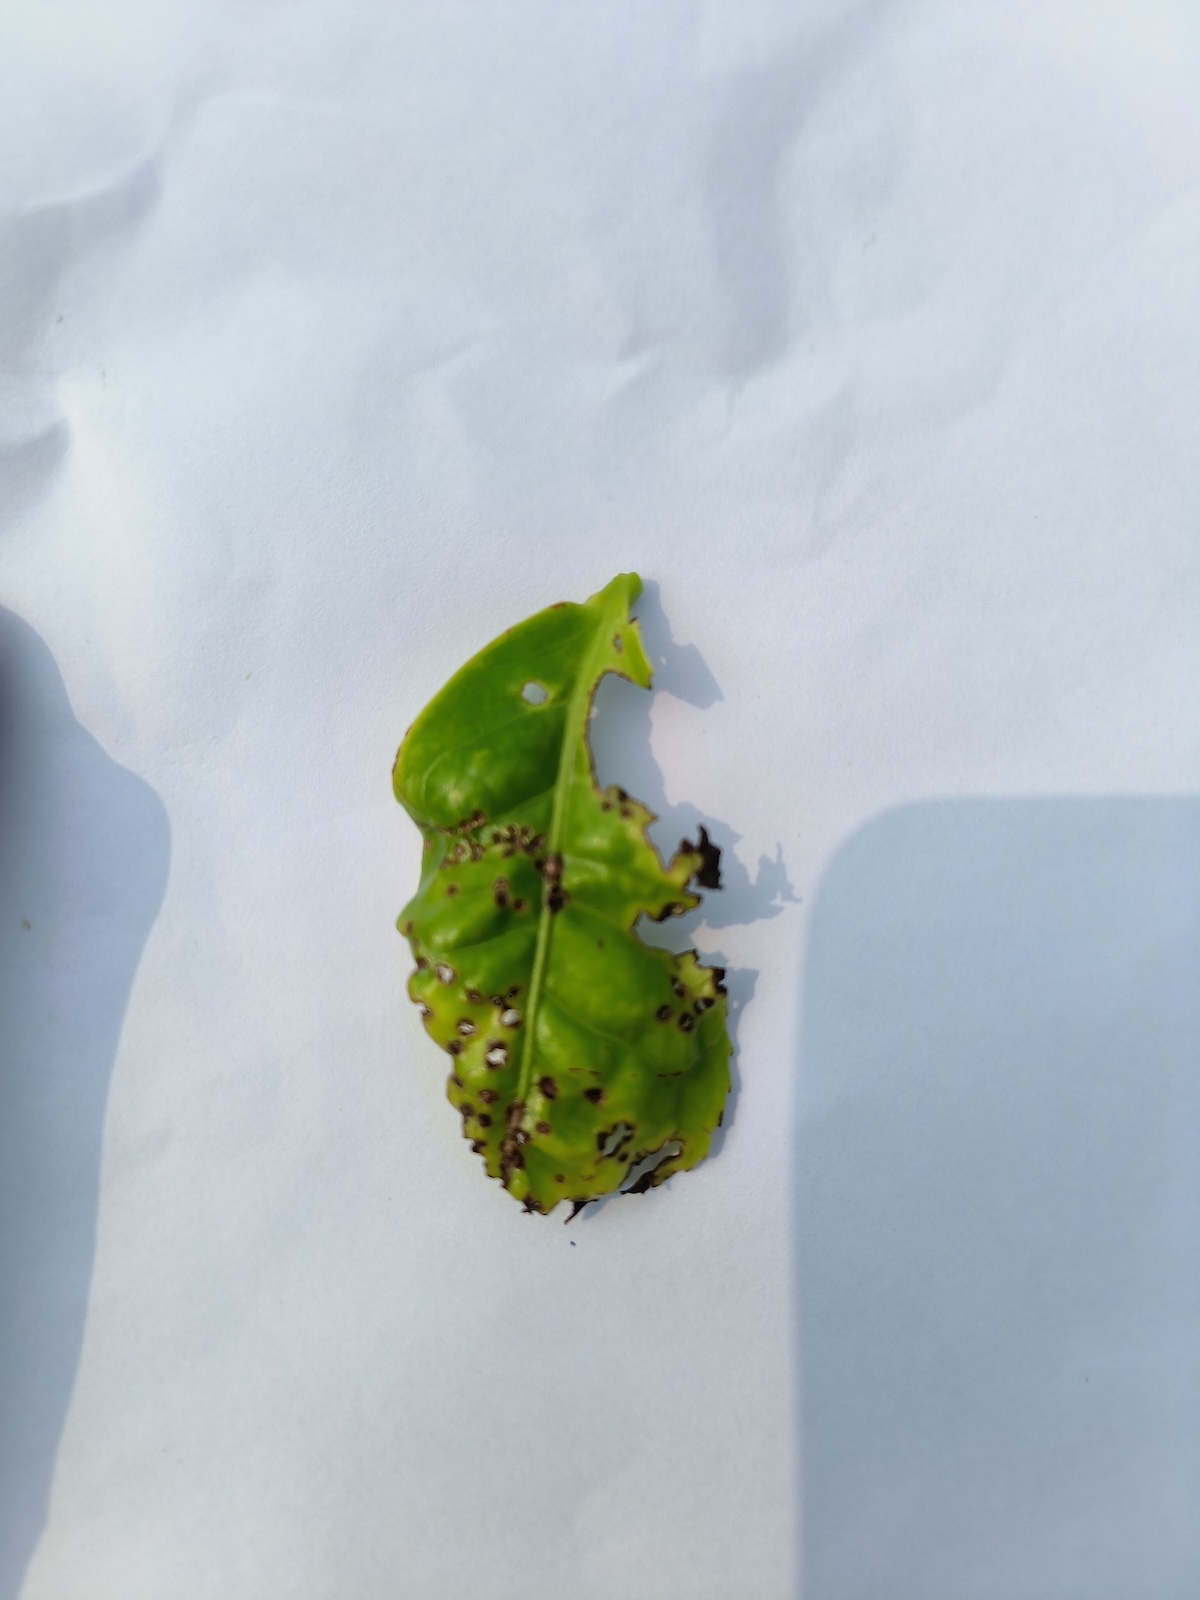
Label: Green mirid bug